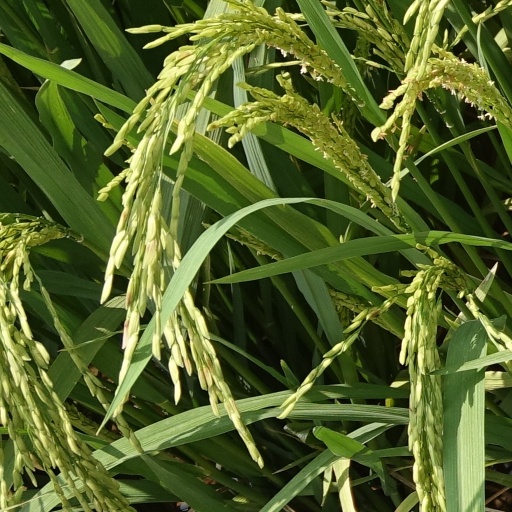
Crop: rice